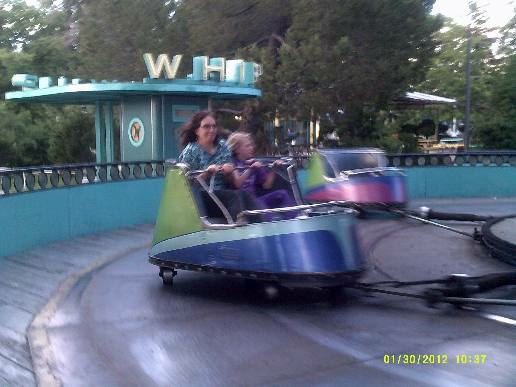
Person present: Yes